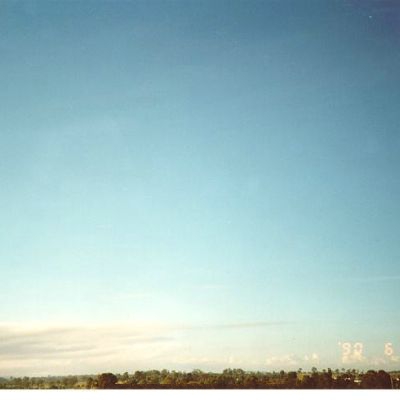
Cloud type: Stratocumulus (Sc)